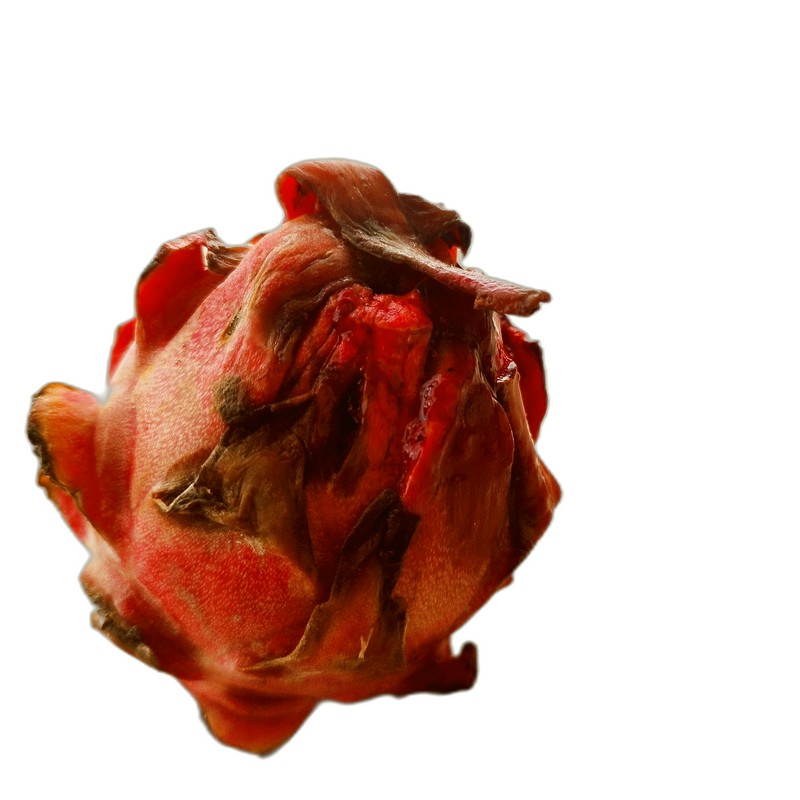
Label: Defect Dragon Fruit